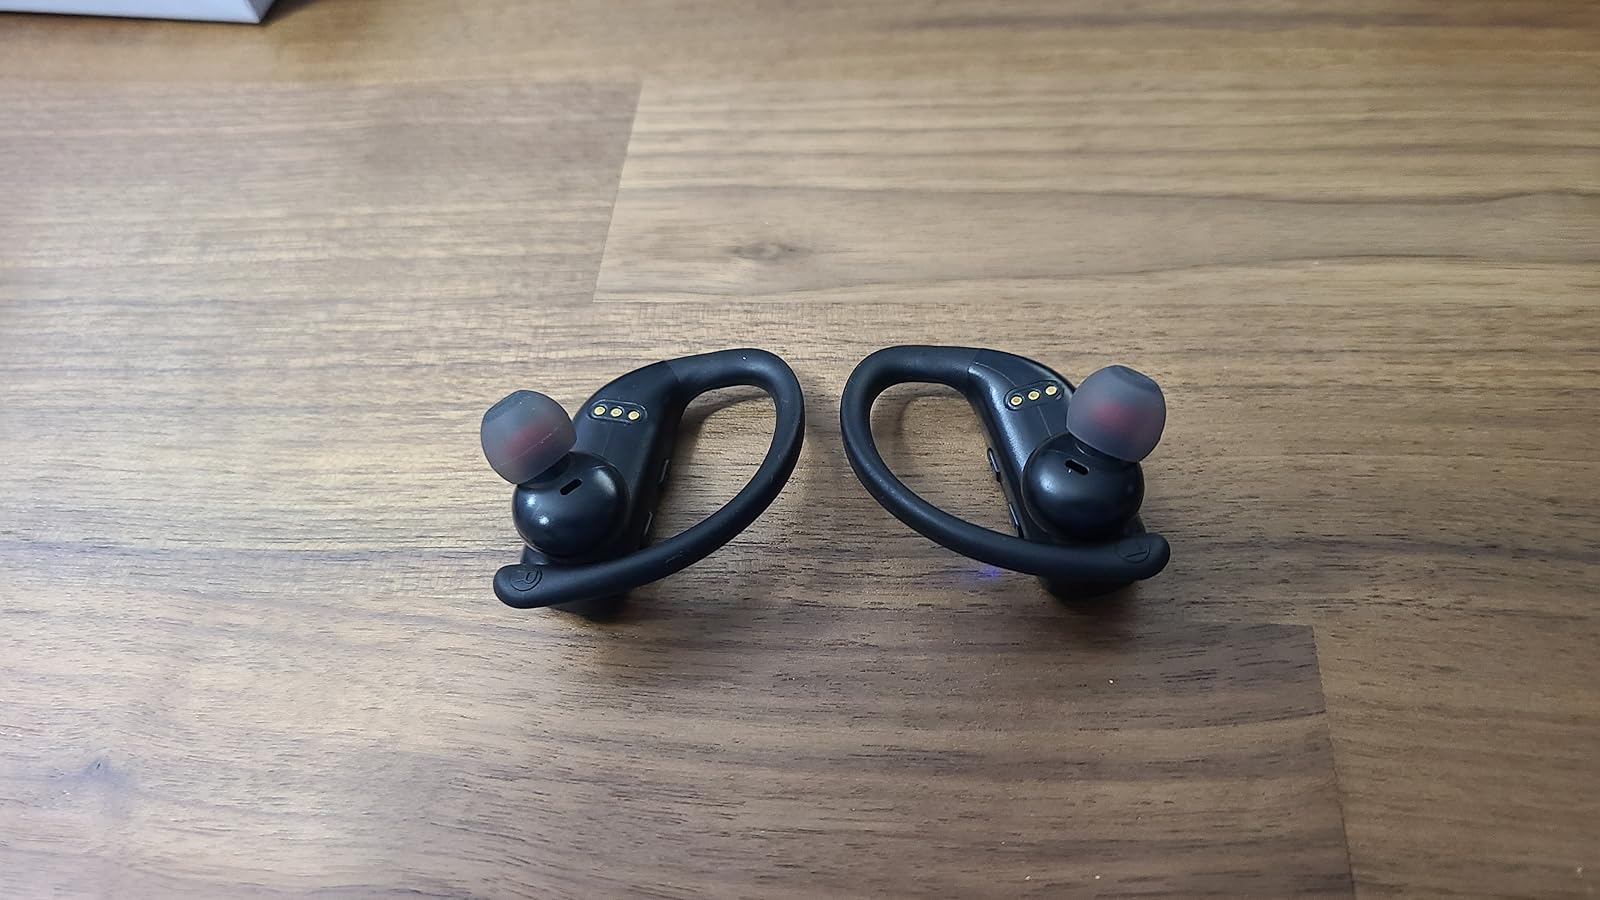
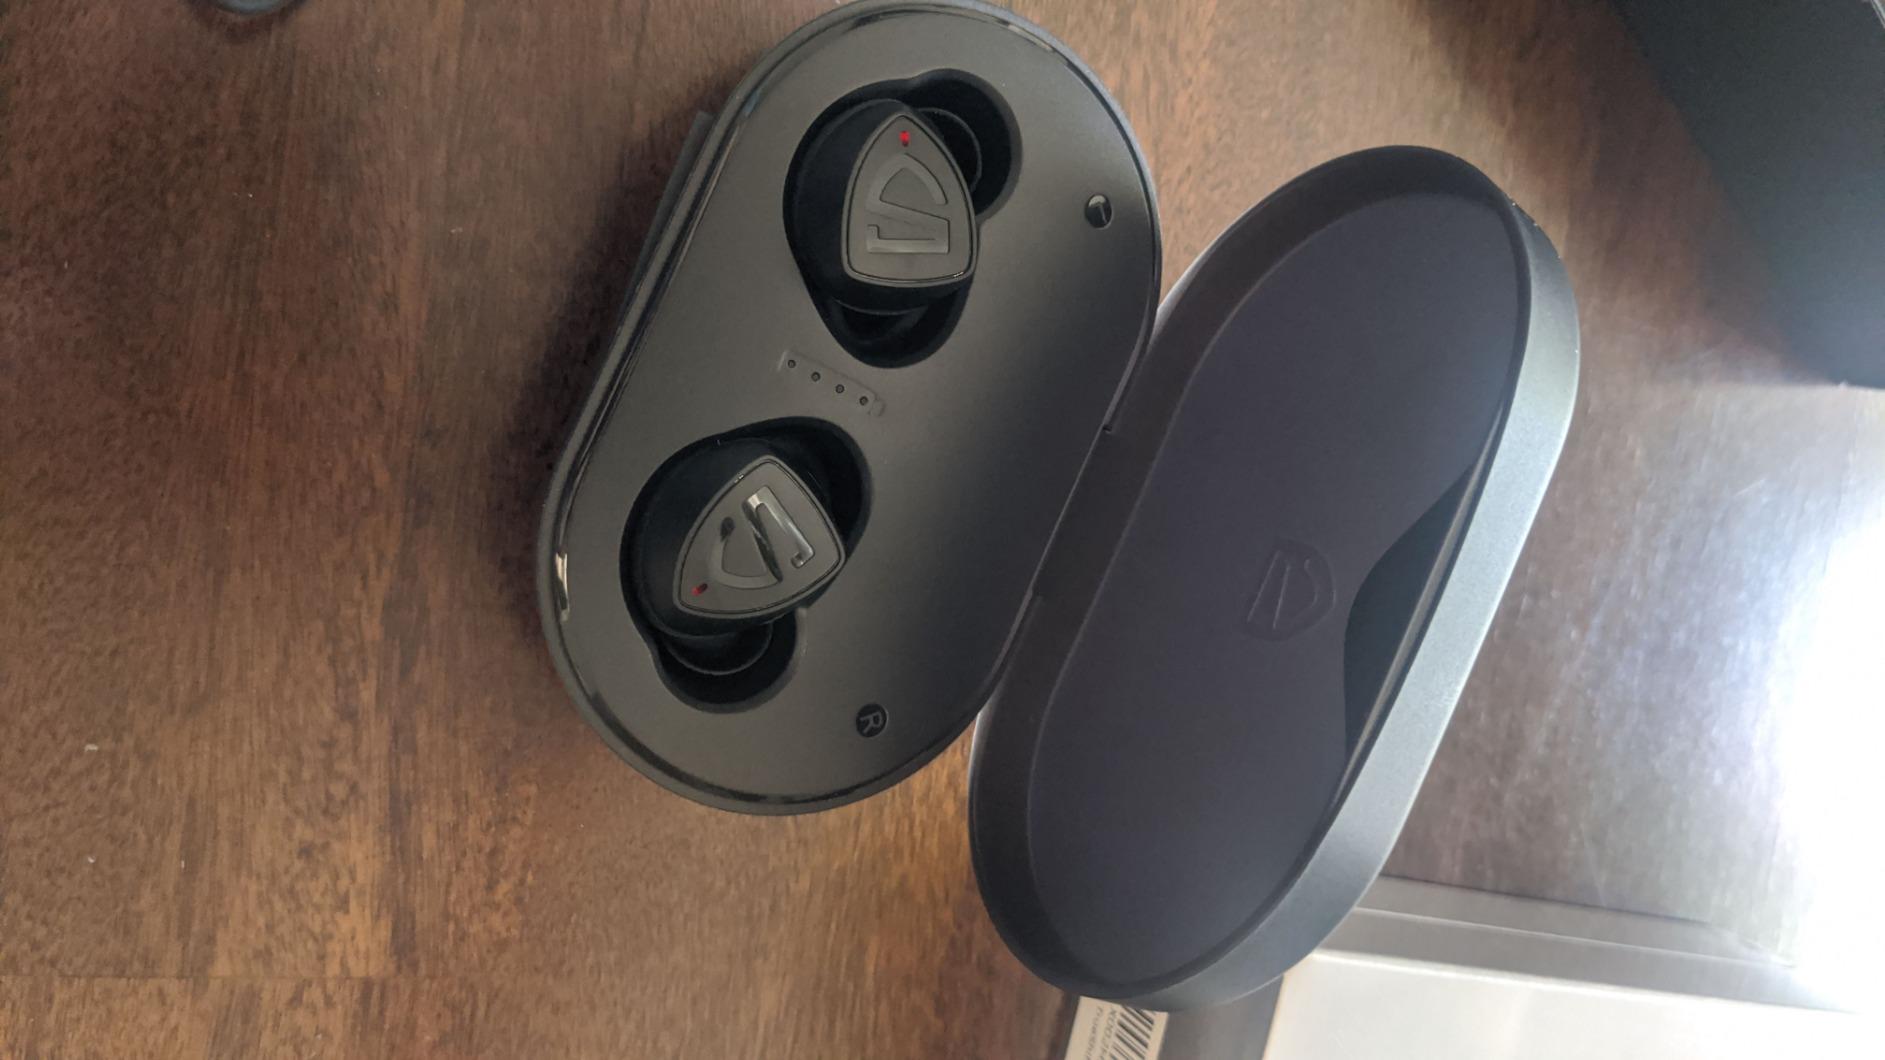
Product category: earbuds
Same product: no